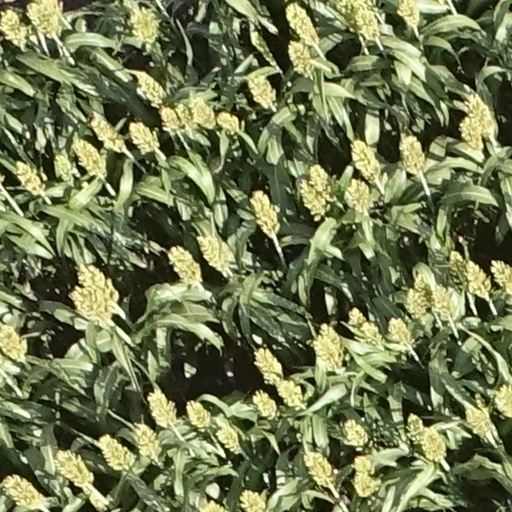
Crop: sorghum